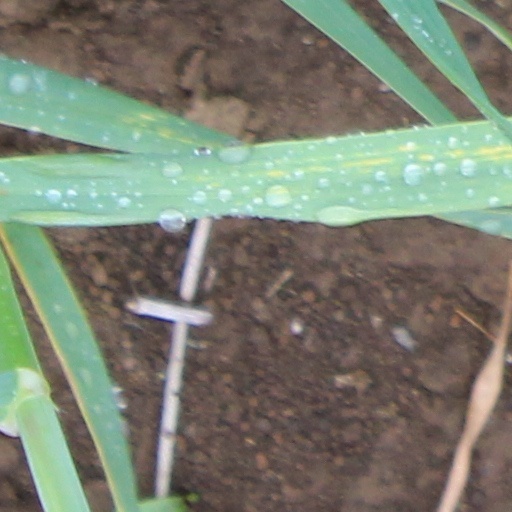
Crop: wheat